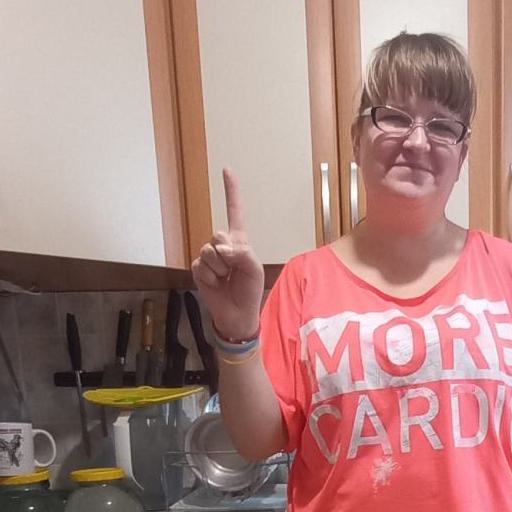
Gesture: one